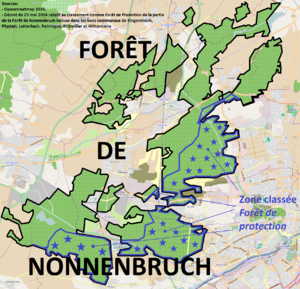
Forêt du Nonnenbruch avec mention de la zone de protection établie par le décret du 25 mai 2004. Fond de carte issu d'Openstreetmap.
La forêt de Nonnenbruch est une forêt française située dans le département du Haut-Rhin en Alsace. Elle couvre une partie des bans communaux de la partie nord-ouest de la banlieue de Mulhouse. C'est le principal massif forestier de l'ouest de la région mulhousienne en plein cœur de la plaine de l'Ochsenfeld.